Lady C (wrestler)

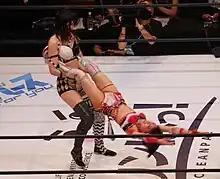
Nagatani performing her signature "swing" on Momo Kohgo on the first night of the Stardom World Climax 2022 from March 26.

At "Stardom Award in Shinjuku" on January 3, 2022, AZM, Saya Kamitani and Utami Hayashishita engaged in a brawl with Oedo Tai after their match against Fukigen Death, Saki Kashima and Ruaka. Obviously outnumbered, the three members of Queen's Quest received help from Lady C who rushed down the ring to try to save them. After Oedo Tai retreated, Hayashishita offered C a spot into the unit which the latter accepted so she was later announced to join the stable in the process. At Stardom Nagoya Supreme Fight on January 29, 2022, Nagatani unsuccessfully challenged Hanan for the Future of Stardom Championship. At Stardom Cinderella Journey on February 23, 2022, she teamed up with stablemate Utami Hayashishita in a losing effort against Oedo Tai's Momo Watanabe and Ruaka. At Stardom New Blood 1 on March 11, 2022, she teamed up with stablemate Saya Kamitani and went into a time-limit draw against Donna Del Mondo's Mirai and Maika. On the first night of the Stardom World Climax 2022 from March 26, Nagatani participated in a gauntlet match where she teamed up with her stablemates AZM and Miyu Amasaki. On the second night from March 27, she participated in a 18-women Cinderella Rumble match won by Mei Suruga and also involving certain wrestlers from out of Stardom such as Tomoka Inaba, Aoi, Haruka Umesaki, Nanami, Maria, Ai Houzan, and Yuna Mizumori. At the 2022 edition of the Stardom Cinderella Tournament, Nagatani fell short to Mai Sakurai in the first rounds from April 3. At Stardom Golden Week Fight Tour on May 5, 2022, she teamed up with Utami Hayashishita and AZM in a losing effort against Tam Nakano, Mina Shirakawa and Unagi Sayaka as a result of a six-woman tag team match. At Stardom New Blood 2 on May 13, 2022, Nagatani fell short to Yuna Mizumori in a singles match. At Stardom Flashing Champions on May 28, she teamed up with Saya Iida and Momo Kohgo to defeat Ami Sourei, Rina and Hina.